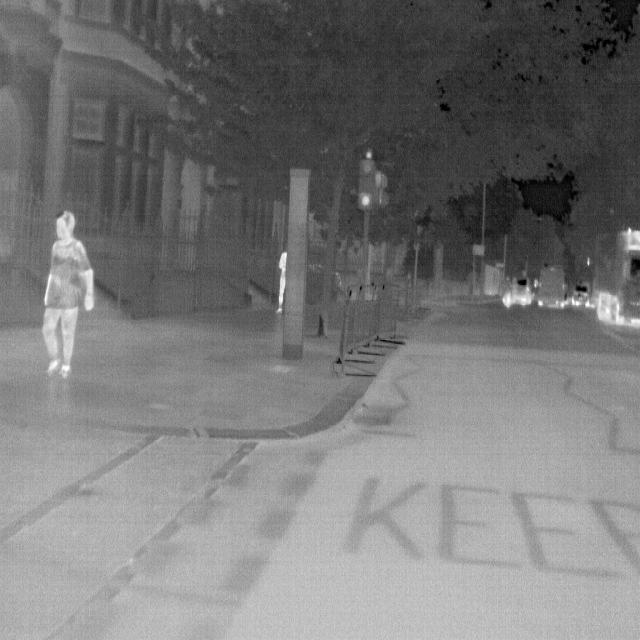
Detected objects:
label: person
label: person